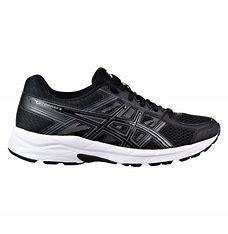
Brand: Asics
Model: Gel Contend 4